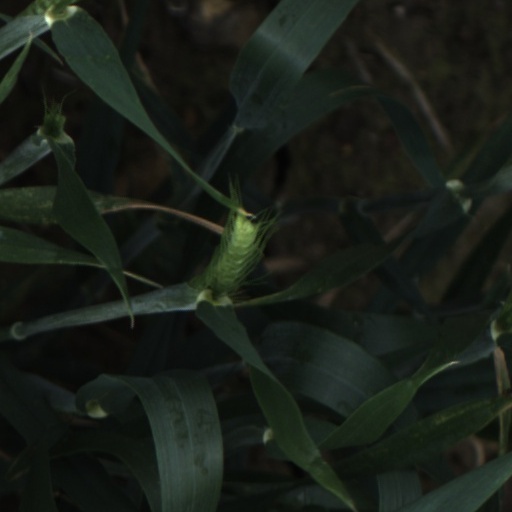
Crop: wheat